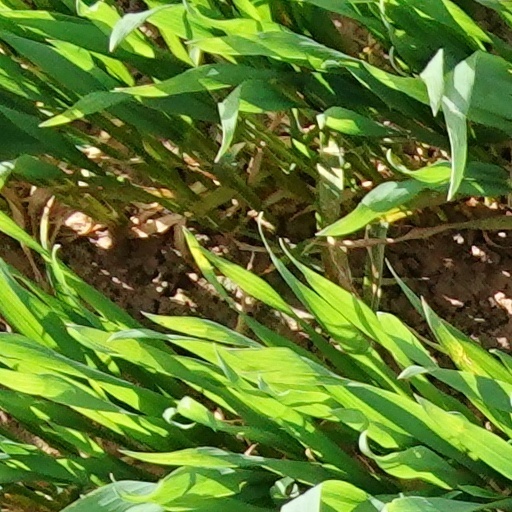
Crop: wheat